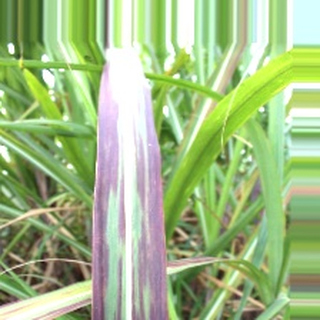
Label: sugarcane_bacterial_blight